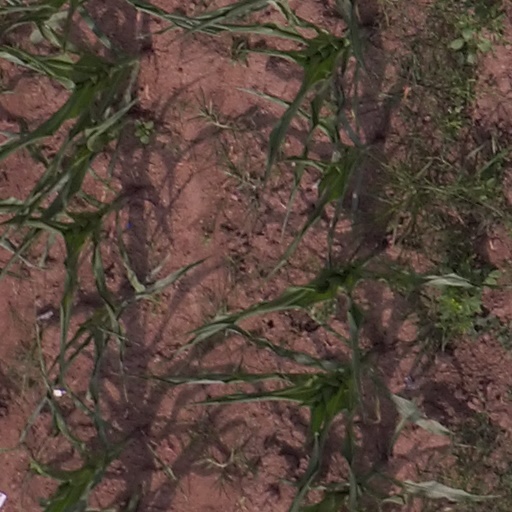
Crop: maize; corn